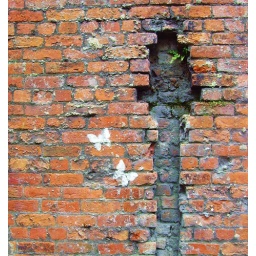
Ex drainpipe butterfly wall in Preston